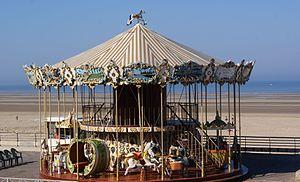
Manège à Berck
Berck, parfois appelée Berck-sur-Mer, est une commune française située dans le département du Pas-de-Calais, en région Hauts-de-France. Ses habitants sont appelés les Berckois.